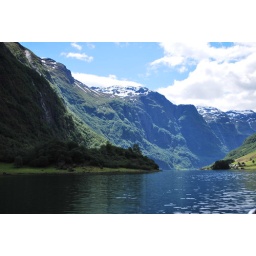
Light passing over the green faces of the mountains bounding the Fjord